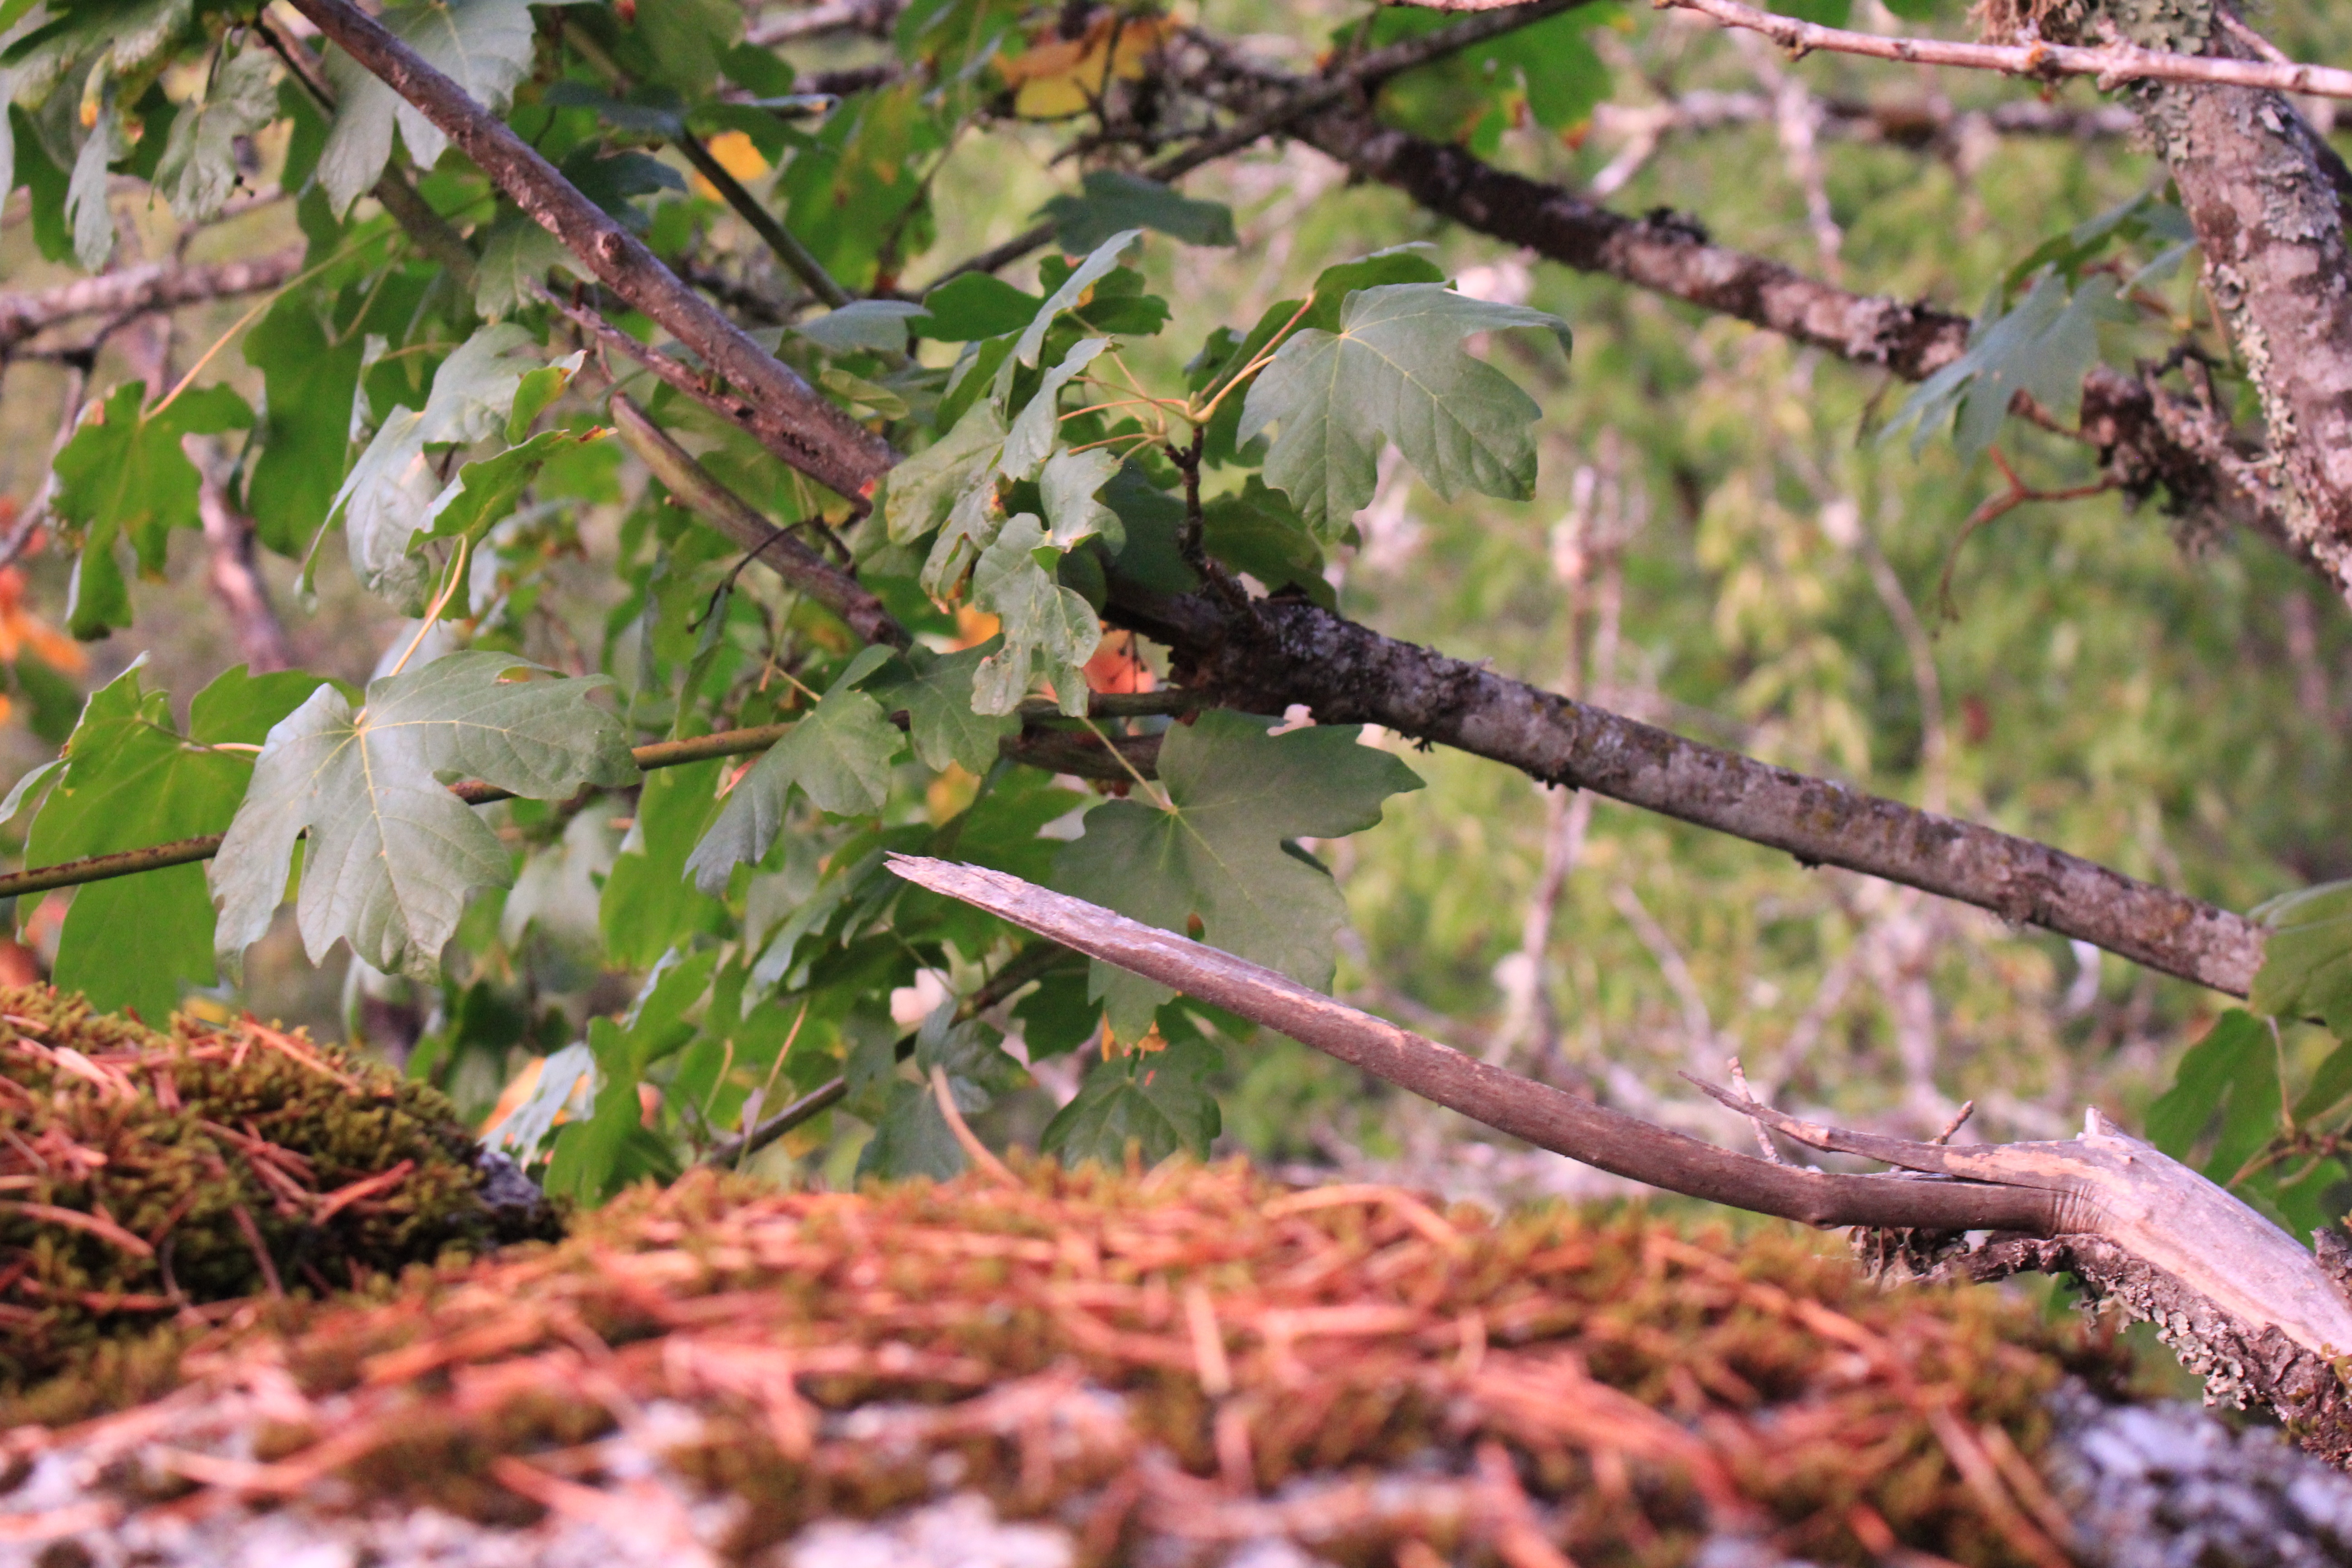
tree, branch, plant, leaf, flower, wildlife, food, produce, autumn, flora, fauna, twig, shrub, deciduous, flowering plant, woody plant, land plant, thorns spines and prickles